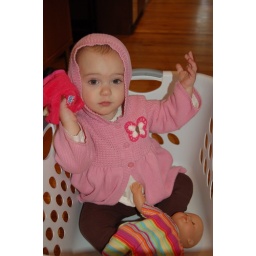
Lulu loves to be pulled around the house in the laundry basket